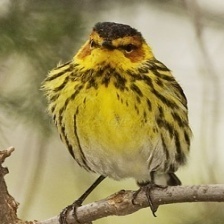
Species: CAPE MAY WARBLER
Scientific name: SETOPHAGA TIGRINA